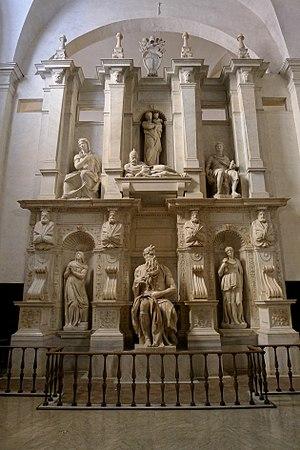
Le Tombeau de Jules II est un projet inabouti du sculpteur et peintre italien Michel-Ange destiné à la basilique Saint-Pierre de Rome et qui finira comme cénotaphe, incomplet, à la basilique Saint-Pierre-aux-Liens. Il y travailla épisodiquement pendant quarante années.